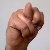
The image shows a hand gesture representing the letter 'N' in Indian Sign Language.